The Brightonomicon

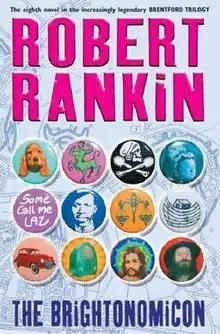

The Brightonomicon is a novel by British fantasy author Robert Rankin. The title parodies that of the fictional grimoire "Necronomicon" from the Cthulhu Mythos. The author lives in Brighton, England, and the book is set in an accurate fictional depiction of the town. The book is based on "The Brighton Zodiac", a map consisting of carriageway constellations found in the city of Brighton and Hove, similar to the purported landscape zodiacs of Glastonbury and Kingston. The 2010 edition features a new cover design and internal illustrations by Rankin himself, who studied at the Ealing School of Art and worked briefly as an illustrator in the 1970s.